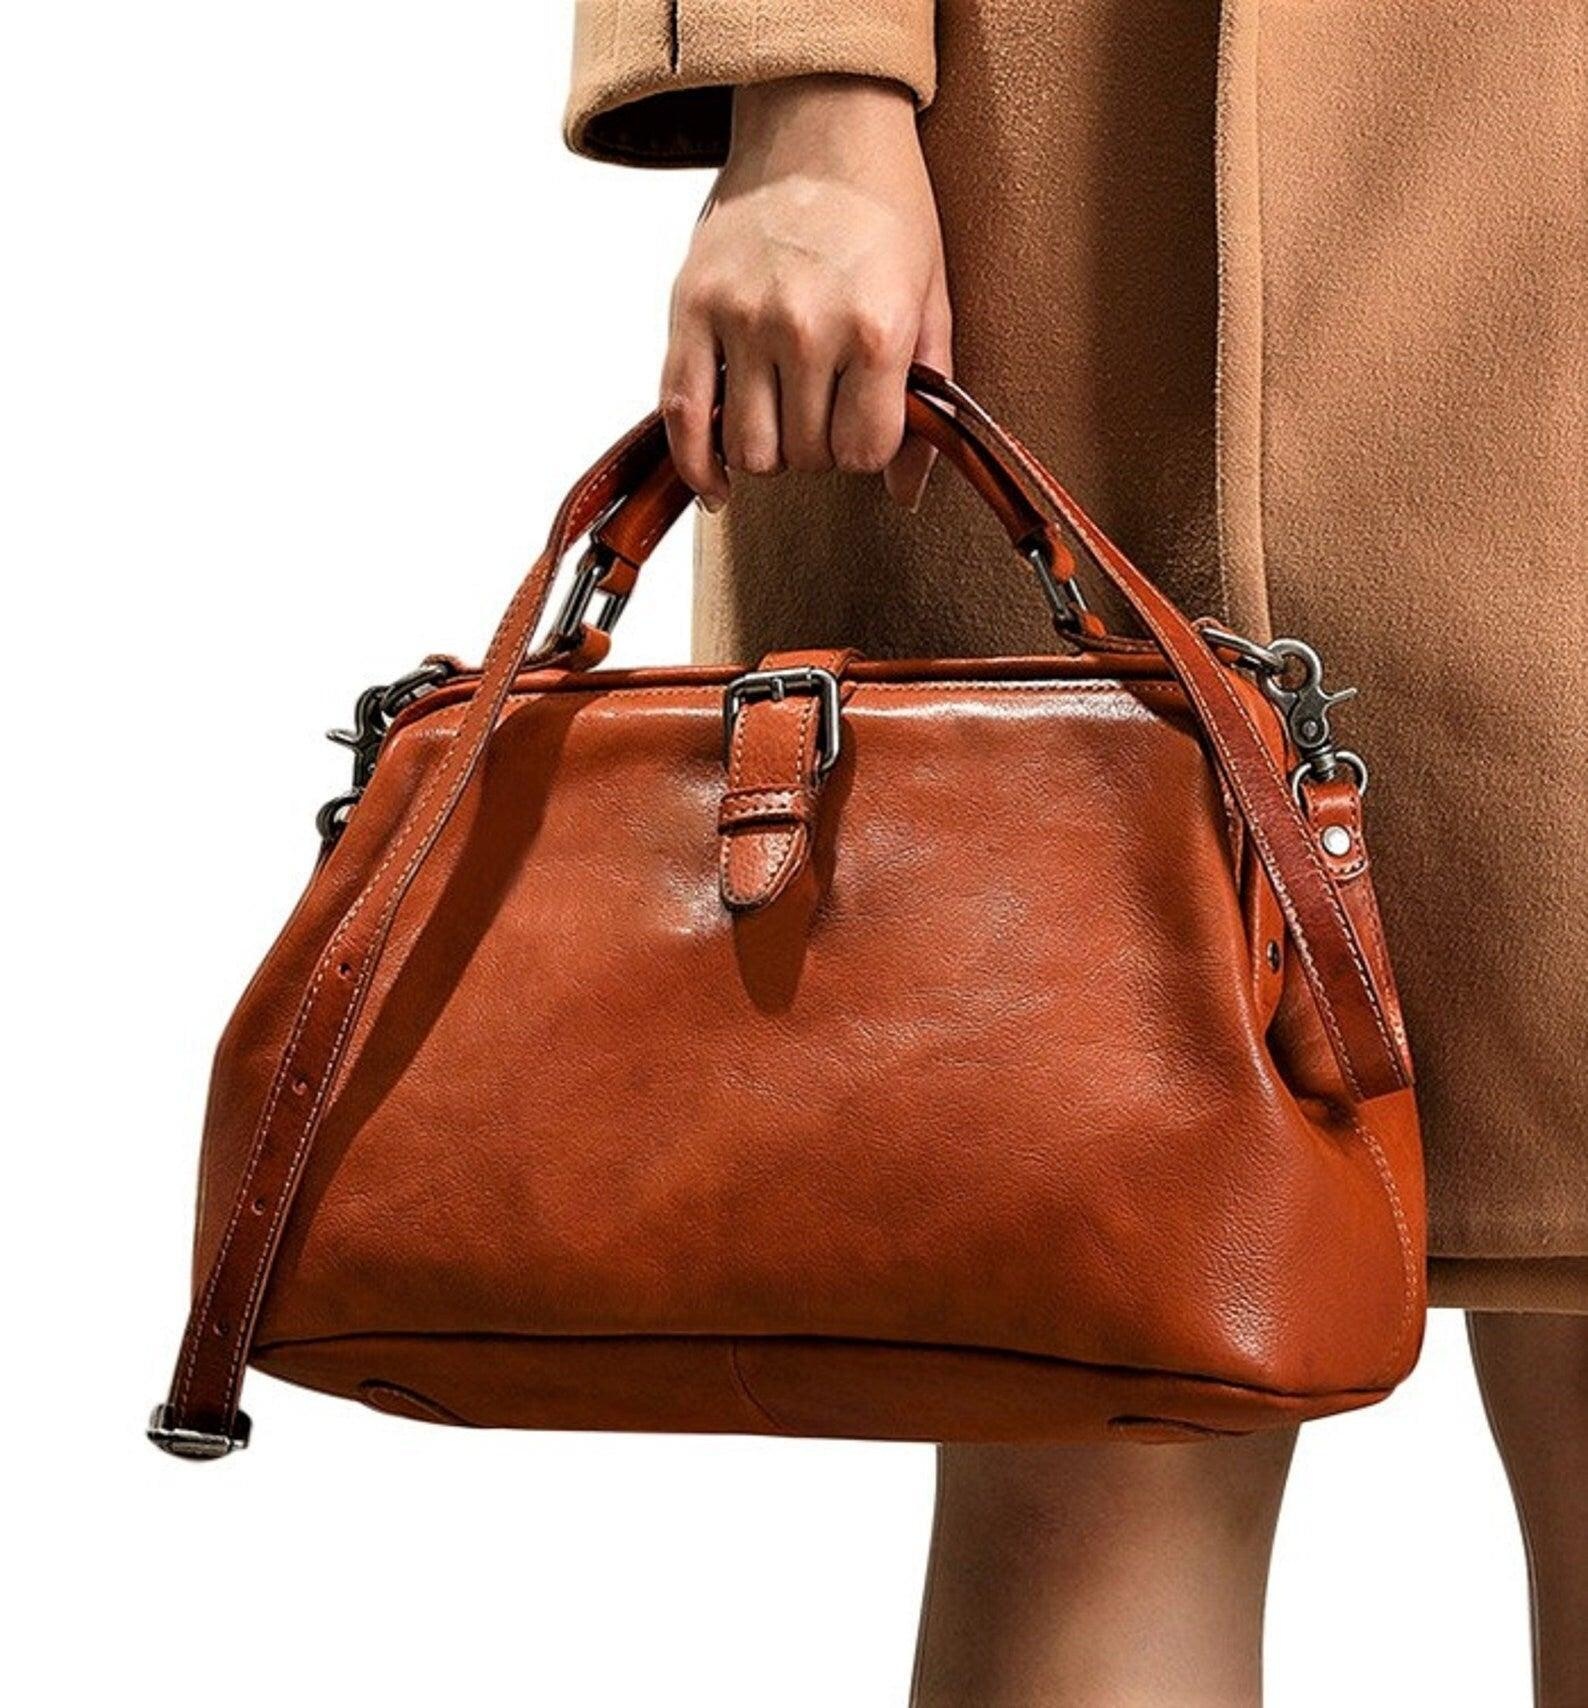
Italy Leather Doctor Bag, women Medical bag, Women's Large Medical Bag,Leather Medical Bag, Large Doctors Bag, Top Handle Bag, Gift for Her
Our gorgeous Italy leather doctor bag is the perfect everyday bag and a faithful wardrobe essential. This easy-to-wear handbag can also be worn across the body as a crossbody bag or a shoulder bag with the detachable long strap. Spacious enough for the daily essentials. Handmade from Italy Cowhide Leather which is characterised by its durability, supple feel, and subtle tonal variations. The traditional tanning method of using organic materials results in a natural looking, enduring leather which ages beautifully and develops a unique patina over time. It’s finely tapped inch by inch, handcrafted stitch by stitch. ► QUALITY LEATHER BAG This bag is very durable and especially resistant to the use and the passage of time. We use Italy Cowhide Leather, which feels very soft and silky. You can use your bag everyday and it will retain its shape and texture for a long long time! This leather bag does not need maintenance and we apply a hydrophobic treatment that repels moisture.Each bag has its charm and style and a very special earthy smell that will assure you it’s real leather.Its lightness, flexibility and durability will not make you regret your purchase. MAKES A PERFECT GIFT INSPIRED BY CLASSIC VINTAGE ITALIAN STYLISH SATCHELS RETRO DESIGN - ON TREND NOW ! EXQUISITELY HAND CRAFTED BY ITALIAN LEATHER ARTISANS OUT OF TRADITIONALLY TANNED NATURAL LEATHER MADE TO LAST - NOT LIKE MANY OTHER BAGS ON THE INTERNET OR IN SHOPS HANDCRAFTED LEATHER BAG ► MATERIAL Italy Cowhide Leather We Guaranty 100% the quality of what we are selling. ► External Dimensions: Width: 38cm Height: 22cm Depth: 16cm PRODUCTION AND SHIPPING TIME: Shipping time: Between 2 - 5 working days. Thank you for visiting our shop! Best Regards, Bonnie - A L E X E L Team If you have more Queries/Questions please feel free to contact!
Brand: Alexel Crafts
Category: Apparel & Accessories > Handbags, Wallets & Cases > Handbags > Doctor Bags